Turlington's Balsam

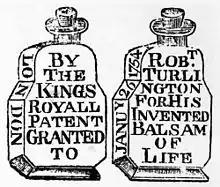
Front and back views of the tablet-shaped Turlington's Balsam of Life bottles as represented in a marketing brochure from the 1750's. All the text displayed was embossed into the glass.

Turlington's Balsam of Life was a patent medicine developed by English merchant Robert Turlington.